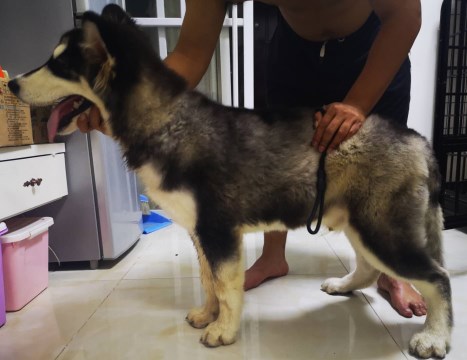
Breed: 1324-n000004-malamute